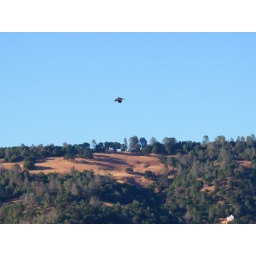
bird in the sky 2